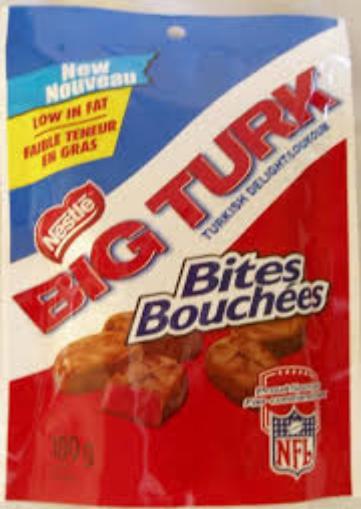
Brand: Big Turk
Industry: Food